Jampui Hills

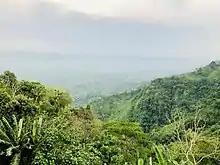
Lush greenery

Jampui Hills is a part of the Mizo hills (Lushai Hills) range located in the North Tripura district in the north eastern part of the Indian state of Tripura. The average altitude of the hill range is approximately 1000 metres above sea level.